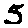
Label: 5